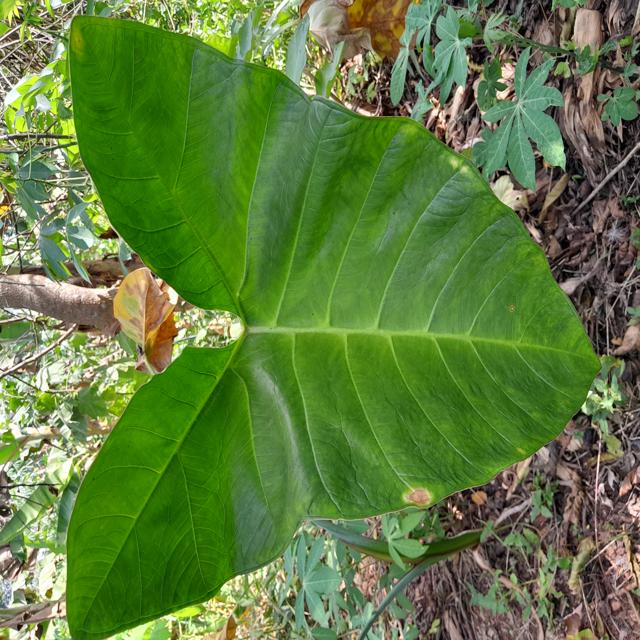
Label: Early_Blight